Károly Beregfy

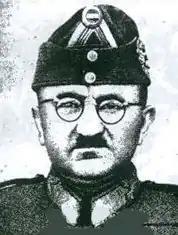

Károly Beregfy (12 February 1888 – 12 March 1946) was a Hungarian military officer and politician, who served as Minister of Defence in the 1944–45 Arrow Cross Party government.